Israeli checkpoint

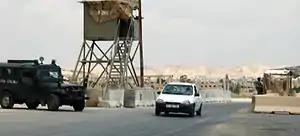
An Israel Border Police checkpoint at Jericho's southern entrance, 2005

An Israeli checkpoint is a barrier erected by the Israeli Security Forces, primarily today part of the system of West Bank closures in the Israeli-occupied West Bank. The checkpoints are, according to Israel, intended to enhance security of Israel and Israeli settlements. Israeli checkpoints may be staffed by the Israeli Military Police, the Israel Border Police, or other soldiers.